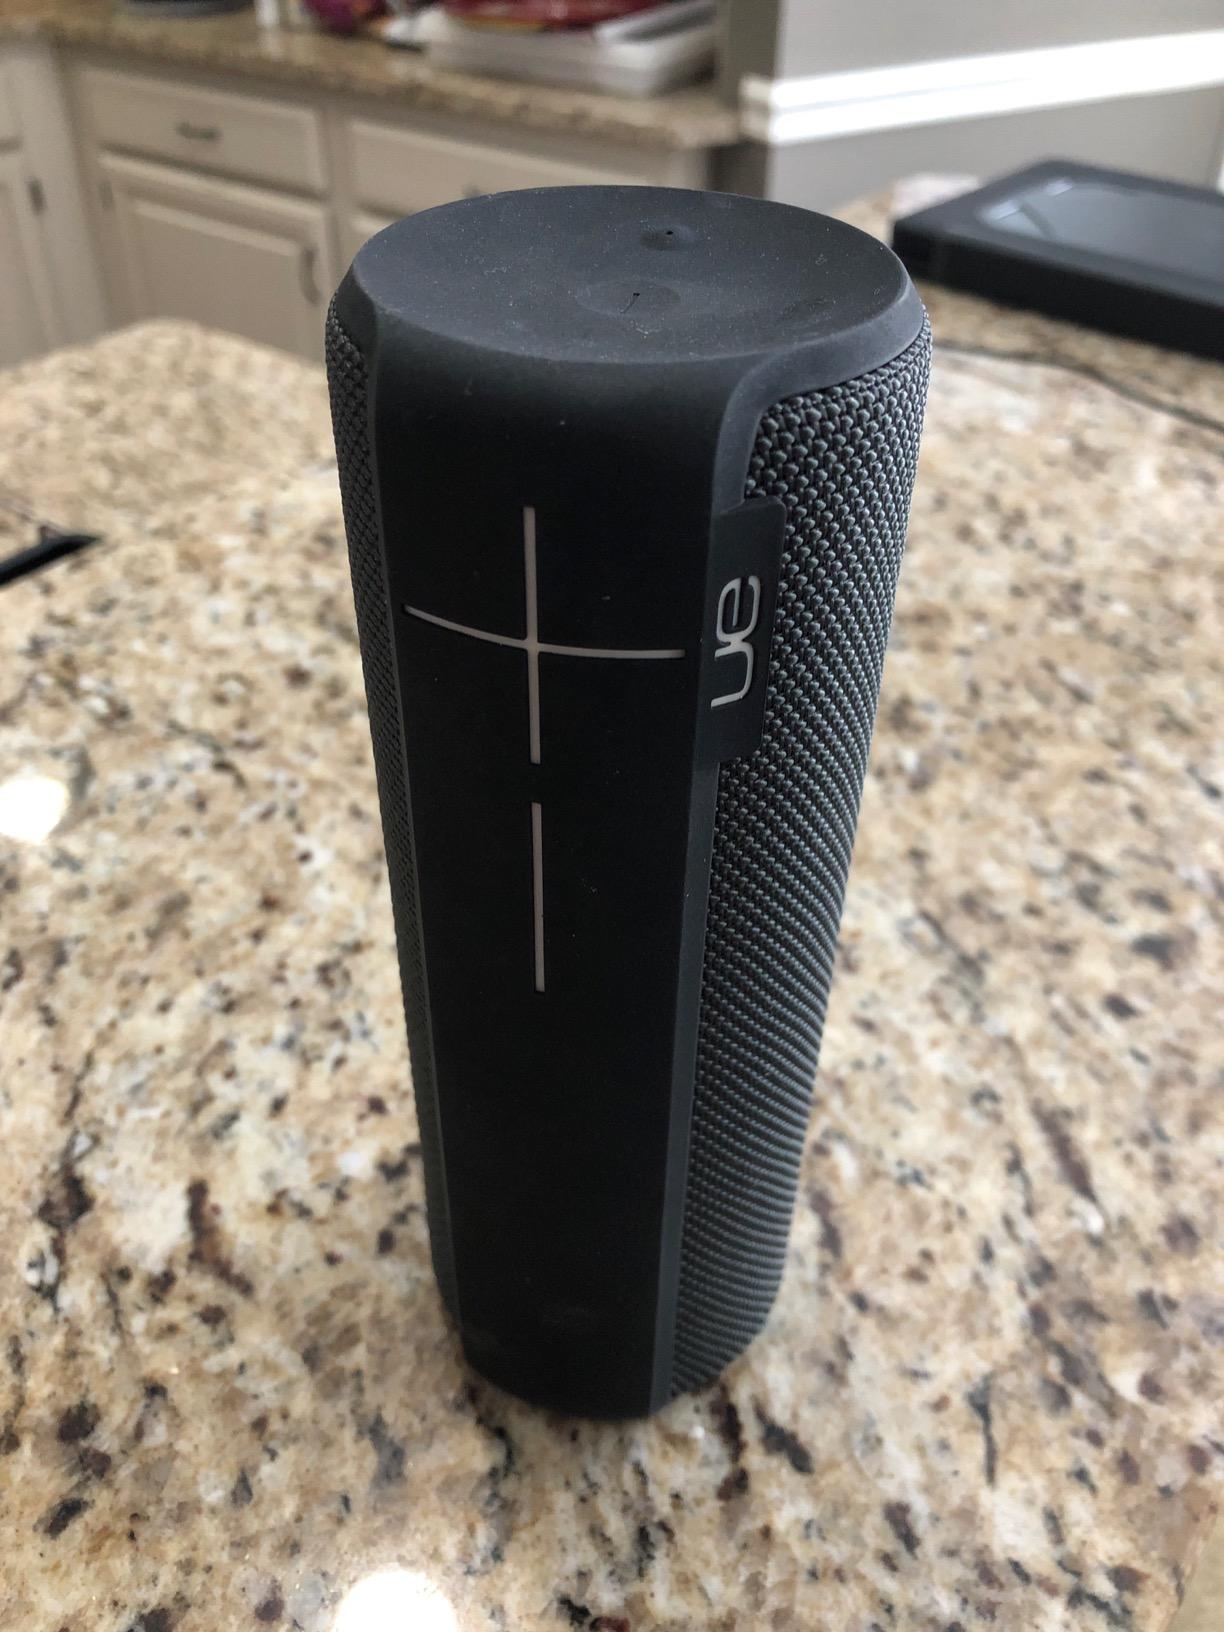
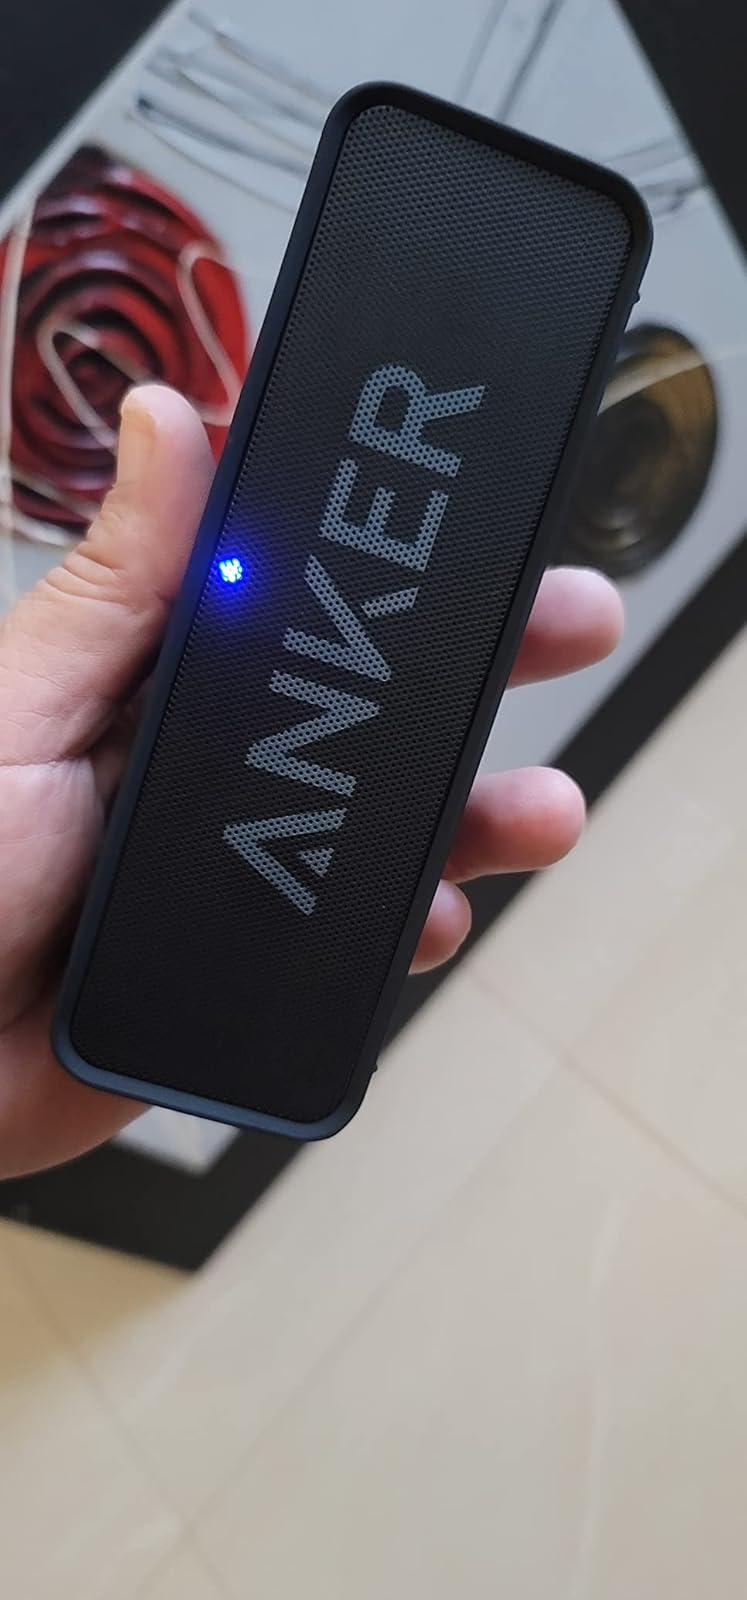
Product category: speaker
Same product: no